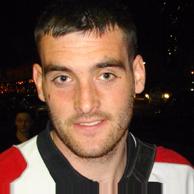
Age: 21